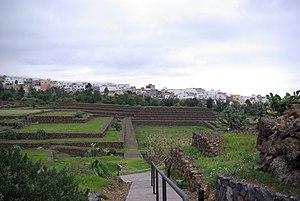
Les pyramides de Güímar se trouvent dans le village de Güímar situé sur la côte est de l’île de Tenerife, de l’archipel des Îles Canaries en Espagne. Il y a six pyramides à marches, dont l'origine est inconnue. Leur construction pourrait remonter au XIXᵉ siècle.